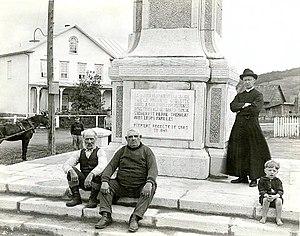
Monument des 21 à Grande-Baie vers 1925
La Société des vingt-et-un est un groupe de 21 investisseurs et pionniers, originaires de La Malbaie dans Charlevoix. En 1838, Ils s'installent à Grande-Baie pour l'exploitation du pin blanc et du même coup lancent la colonisation de la région du Saguenay-Lac-Saint-Jean. La société est achetée par William Price en 1842.